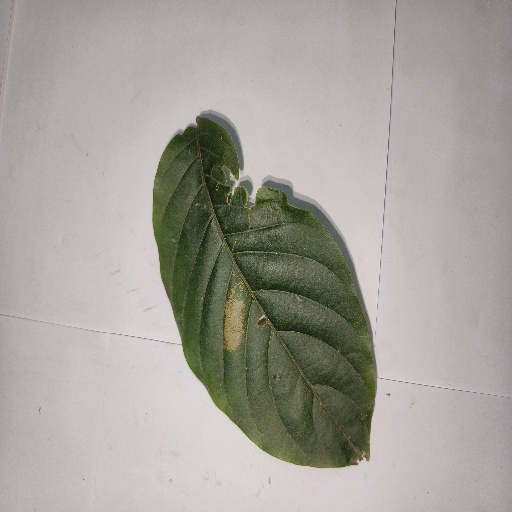
Species: HariTaki
Leaf condition: Bacterial Spot